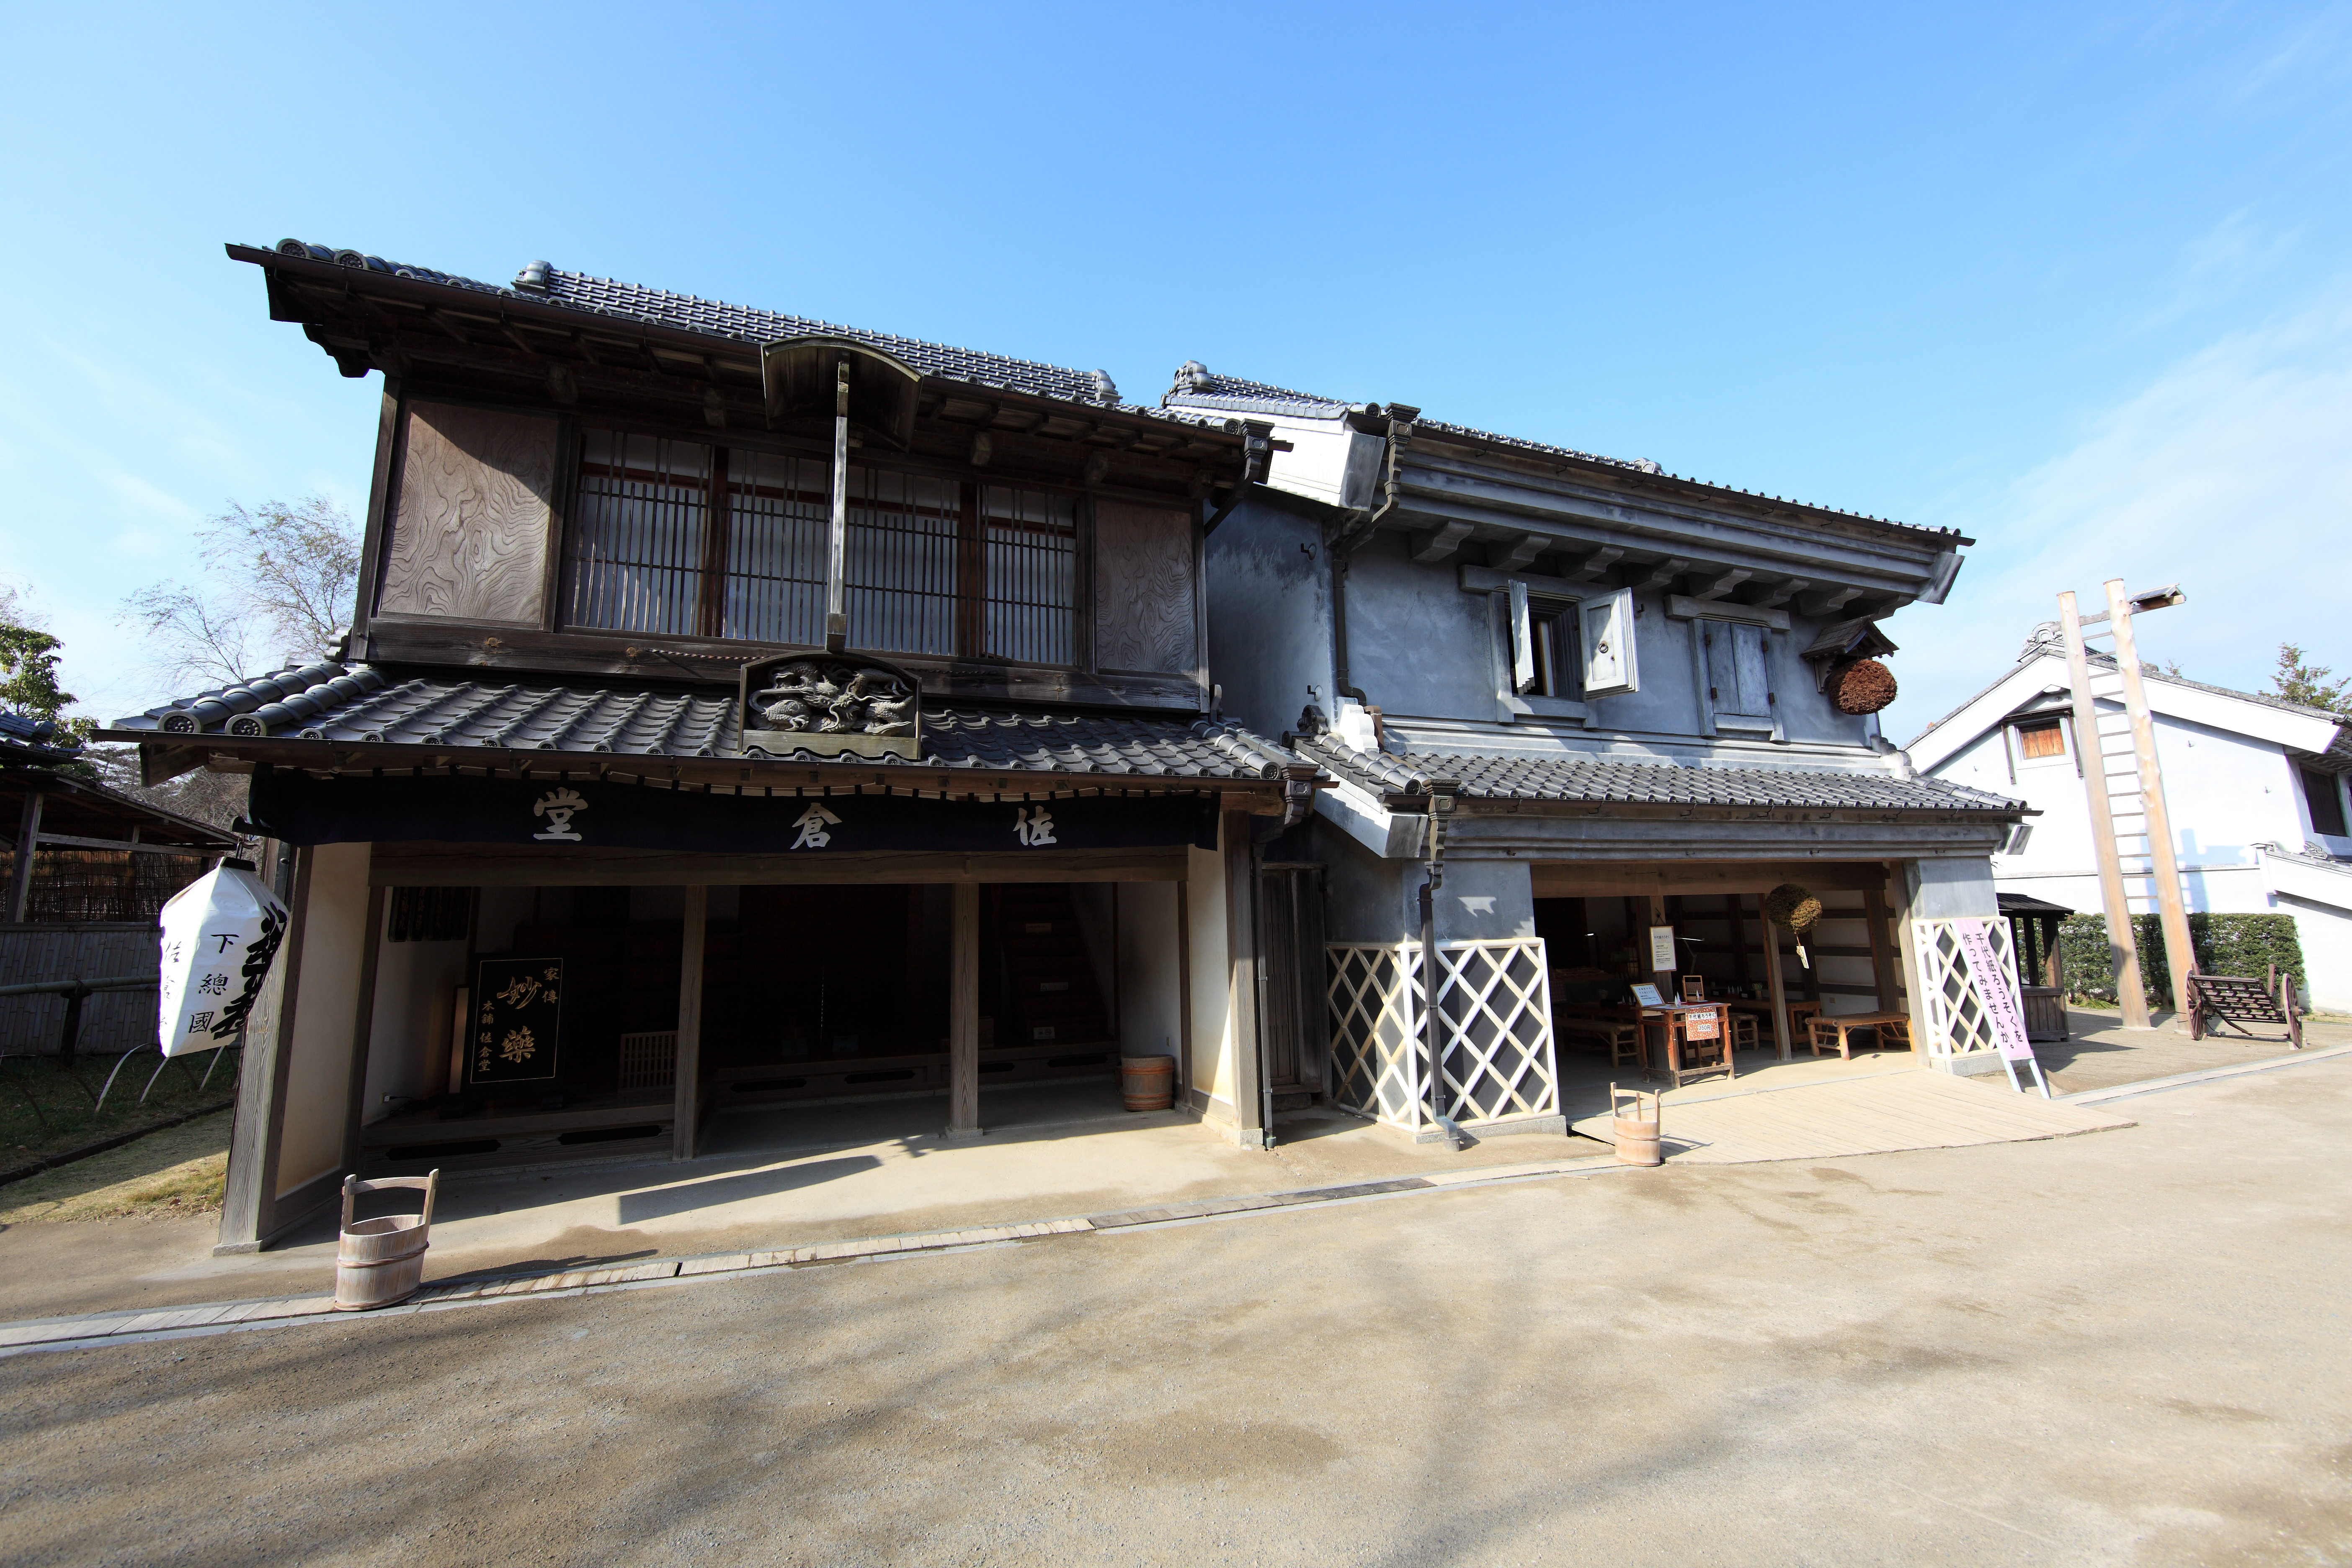
architecture, villa, house, town, roof, building, old, home, shop, high, ancient, facade, residence, property, exterior, design, japanese, 5d, style, hires, estate, markii, traditional, hi, res, resolution, real estate, residential area